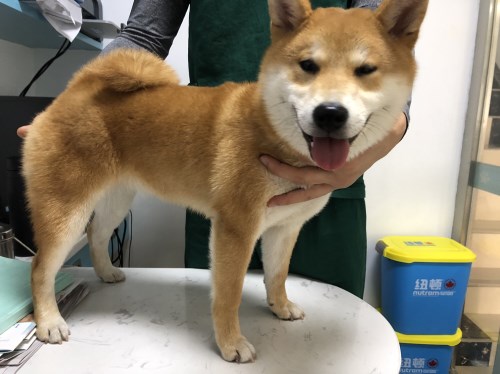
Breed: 1043-n000001-Shiba_Dog